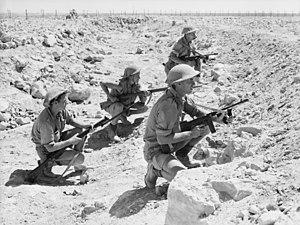
La Libye, en forme longue l'État de Libye, est un État d'Afrique du Nord faisant partie du Maghreb. Elle est bordée au Nord par la Mer de Libye, au nord-ouest par la Tunisie, à l'ouest par l'Algérie, au sud-ouest par le Niger, au sud-sud-est par le Tchad, au sud-est par le Soudan et à l'est par l'Égypte. Elle s’étend sur 1 759 540 kilomètres carrés, ce qui la place au quatrième rang africain et au dix-huitième rang mondial. Sa population est estimée entre 6 et 8 millions d'habitants. Elle se concentre sur les côtes, l’intérieur du pays étant désertique. Sa capitale, Tripoli, est également sa plus grande agglomération, devant Benghazi, Misrata et El Beïda.
La Seconde Guerre mondiale, ou Deuxième Guerre mondiale, est un conflit armé à l'échelle planétaire qui dure du 1ᵉʳ septembre 1939 au 2 septembre 1945. Ce conflit oppose schématiquement les Alliés et l’Axe.